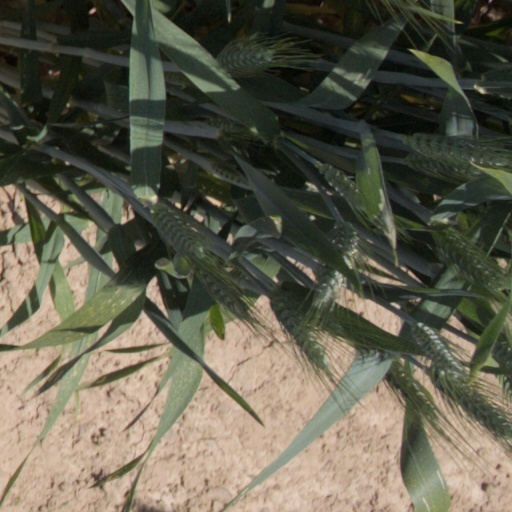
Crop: wheat